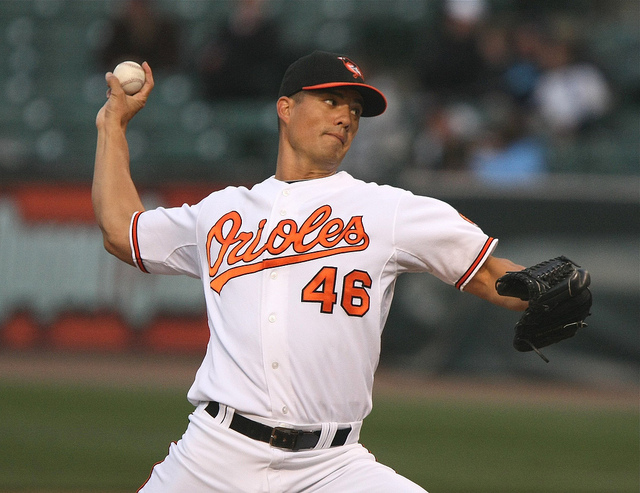
cầu thủ bóng chày đang cầm bóng đứng trên sân